An Adventure in Hearts

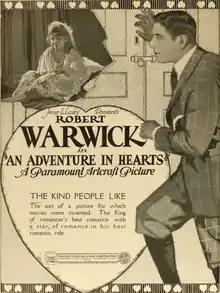
Advertisement

An Adventure in Hearts is a lost 1919 American silent adventure film directed by James Cruze and written by Elmer Blaney Harris based upon the 1918 novel "Captain Dieppe" by Anthony Hope and the resulting play by Hope and Harrison Garfield Rhodes. The film stars Robert Warwick, Juan de la Cruz, Winifred Greenwood, Helene Chadwick, Walter Long, and Howard Gaye. The film was released on December 7, 1919, by Paramount Pictures.